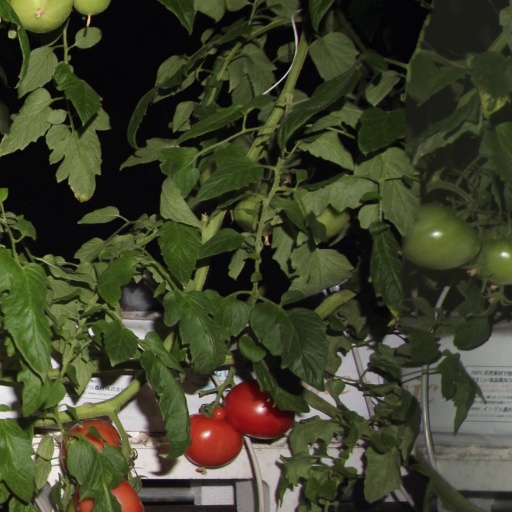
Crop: tomato